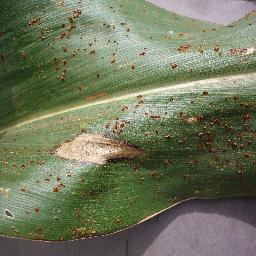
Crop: corn
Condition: (maize)_northern_blight